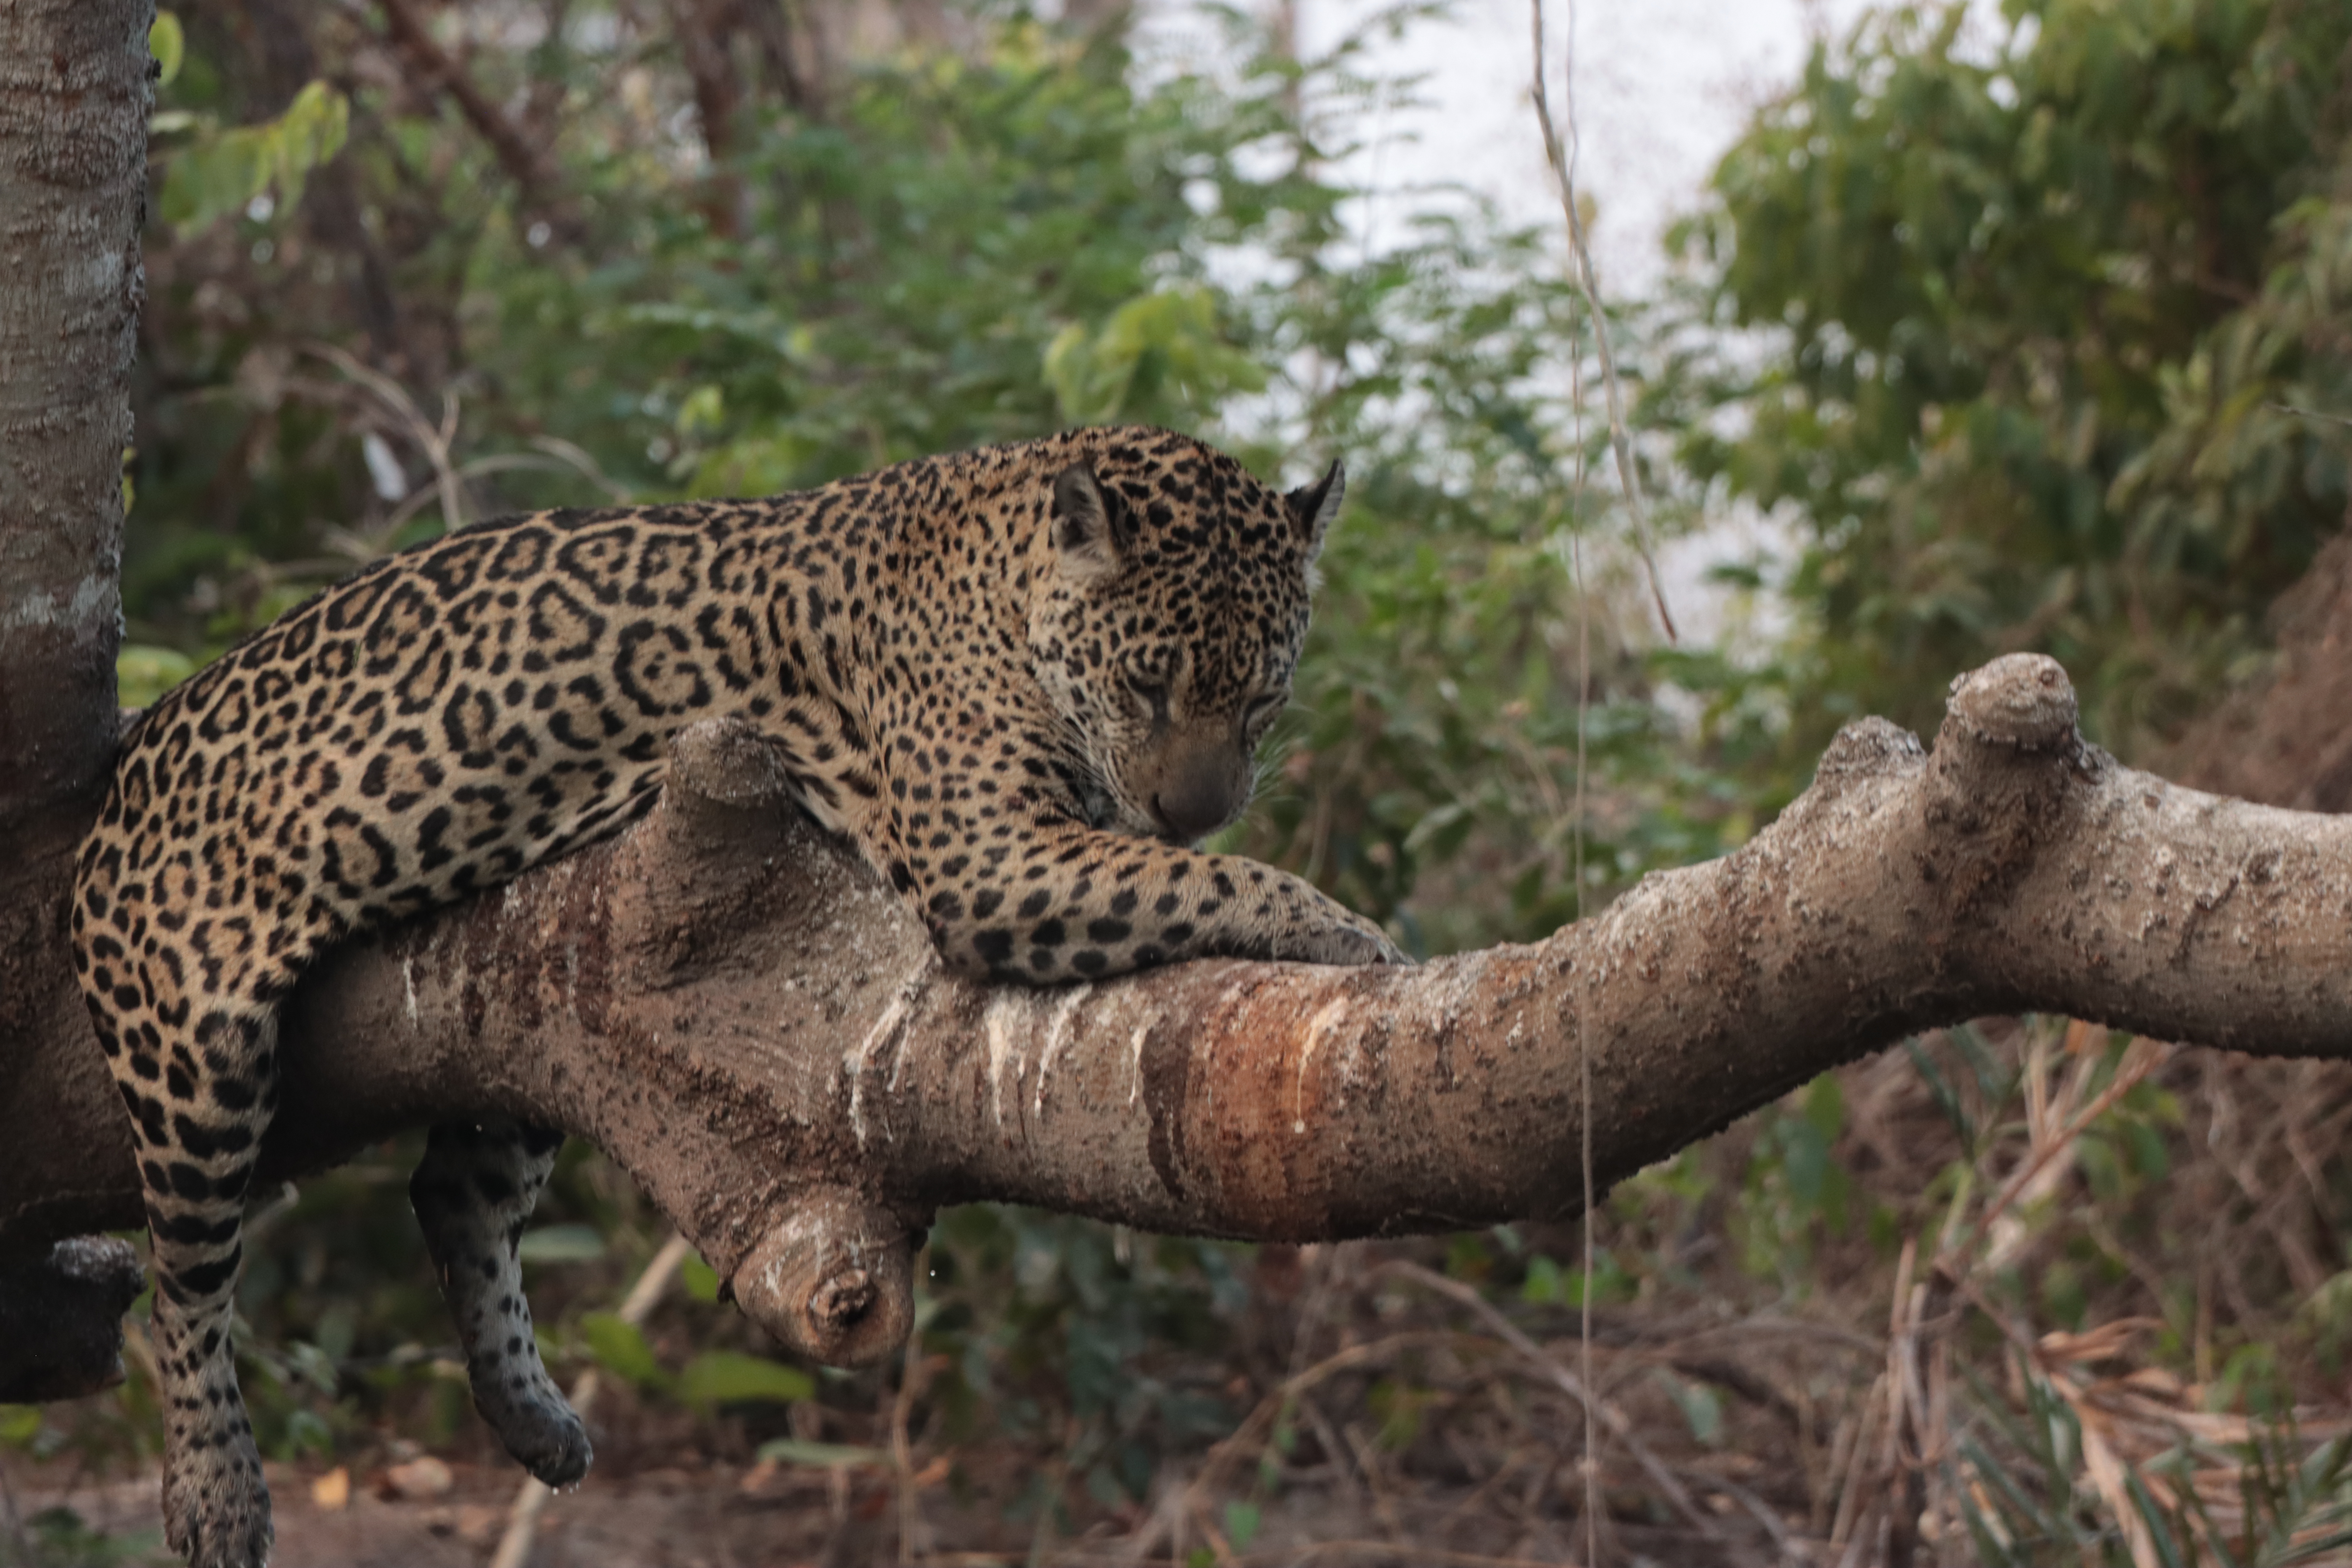
Jaguar: Medrosa